Describe the emotion expressed in this image:  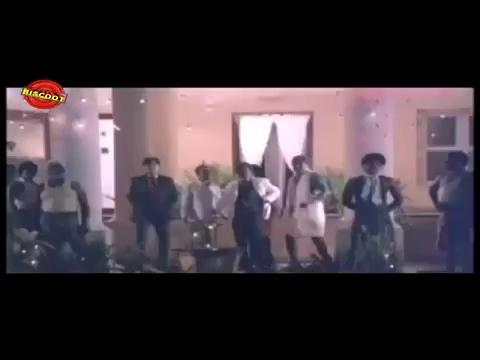
This person displays Pain, valence and arousal with low intensity.